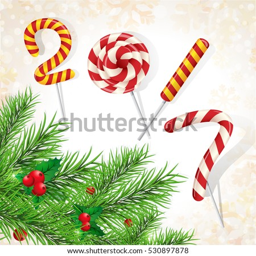
christmas background with a christmas tree and candy